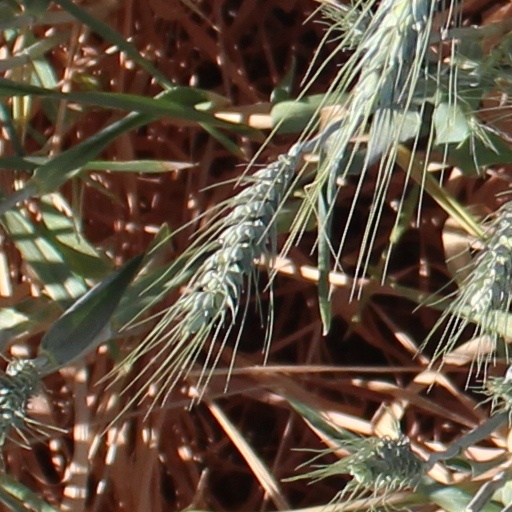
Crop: wheat